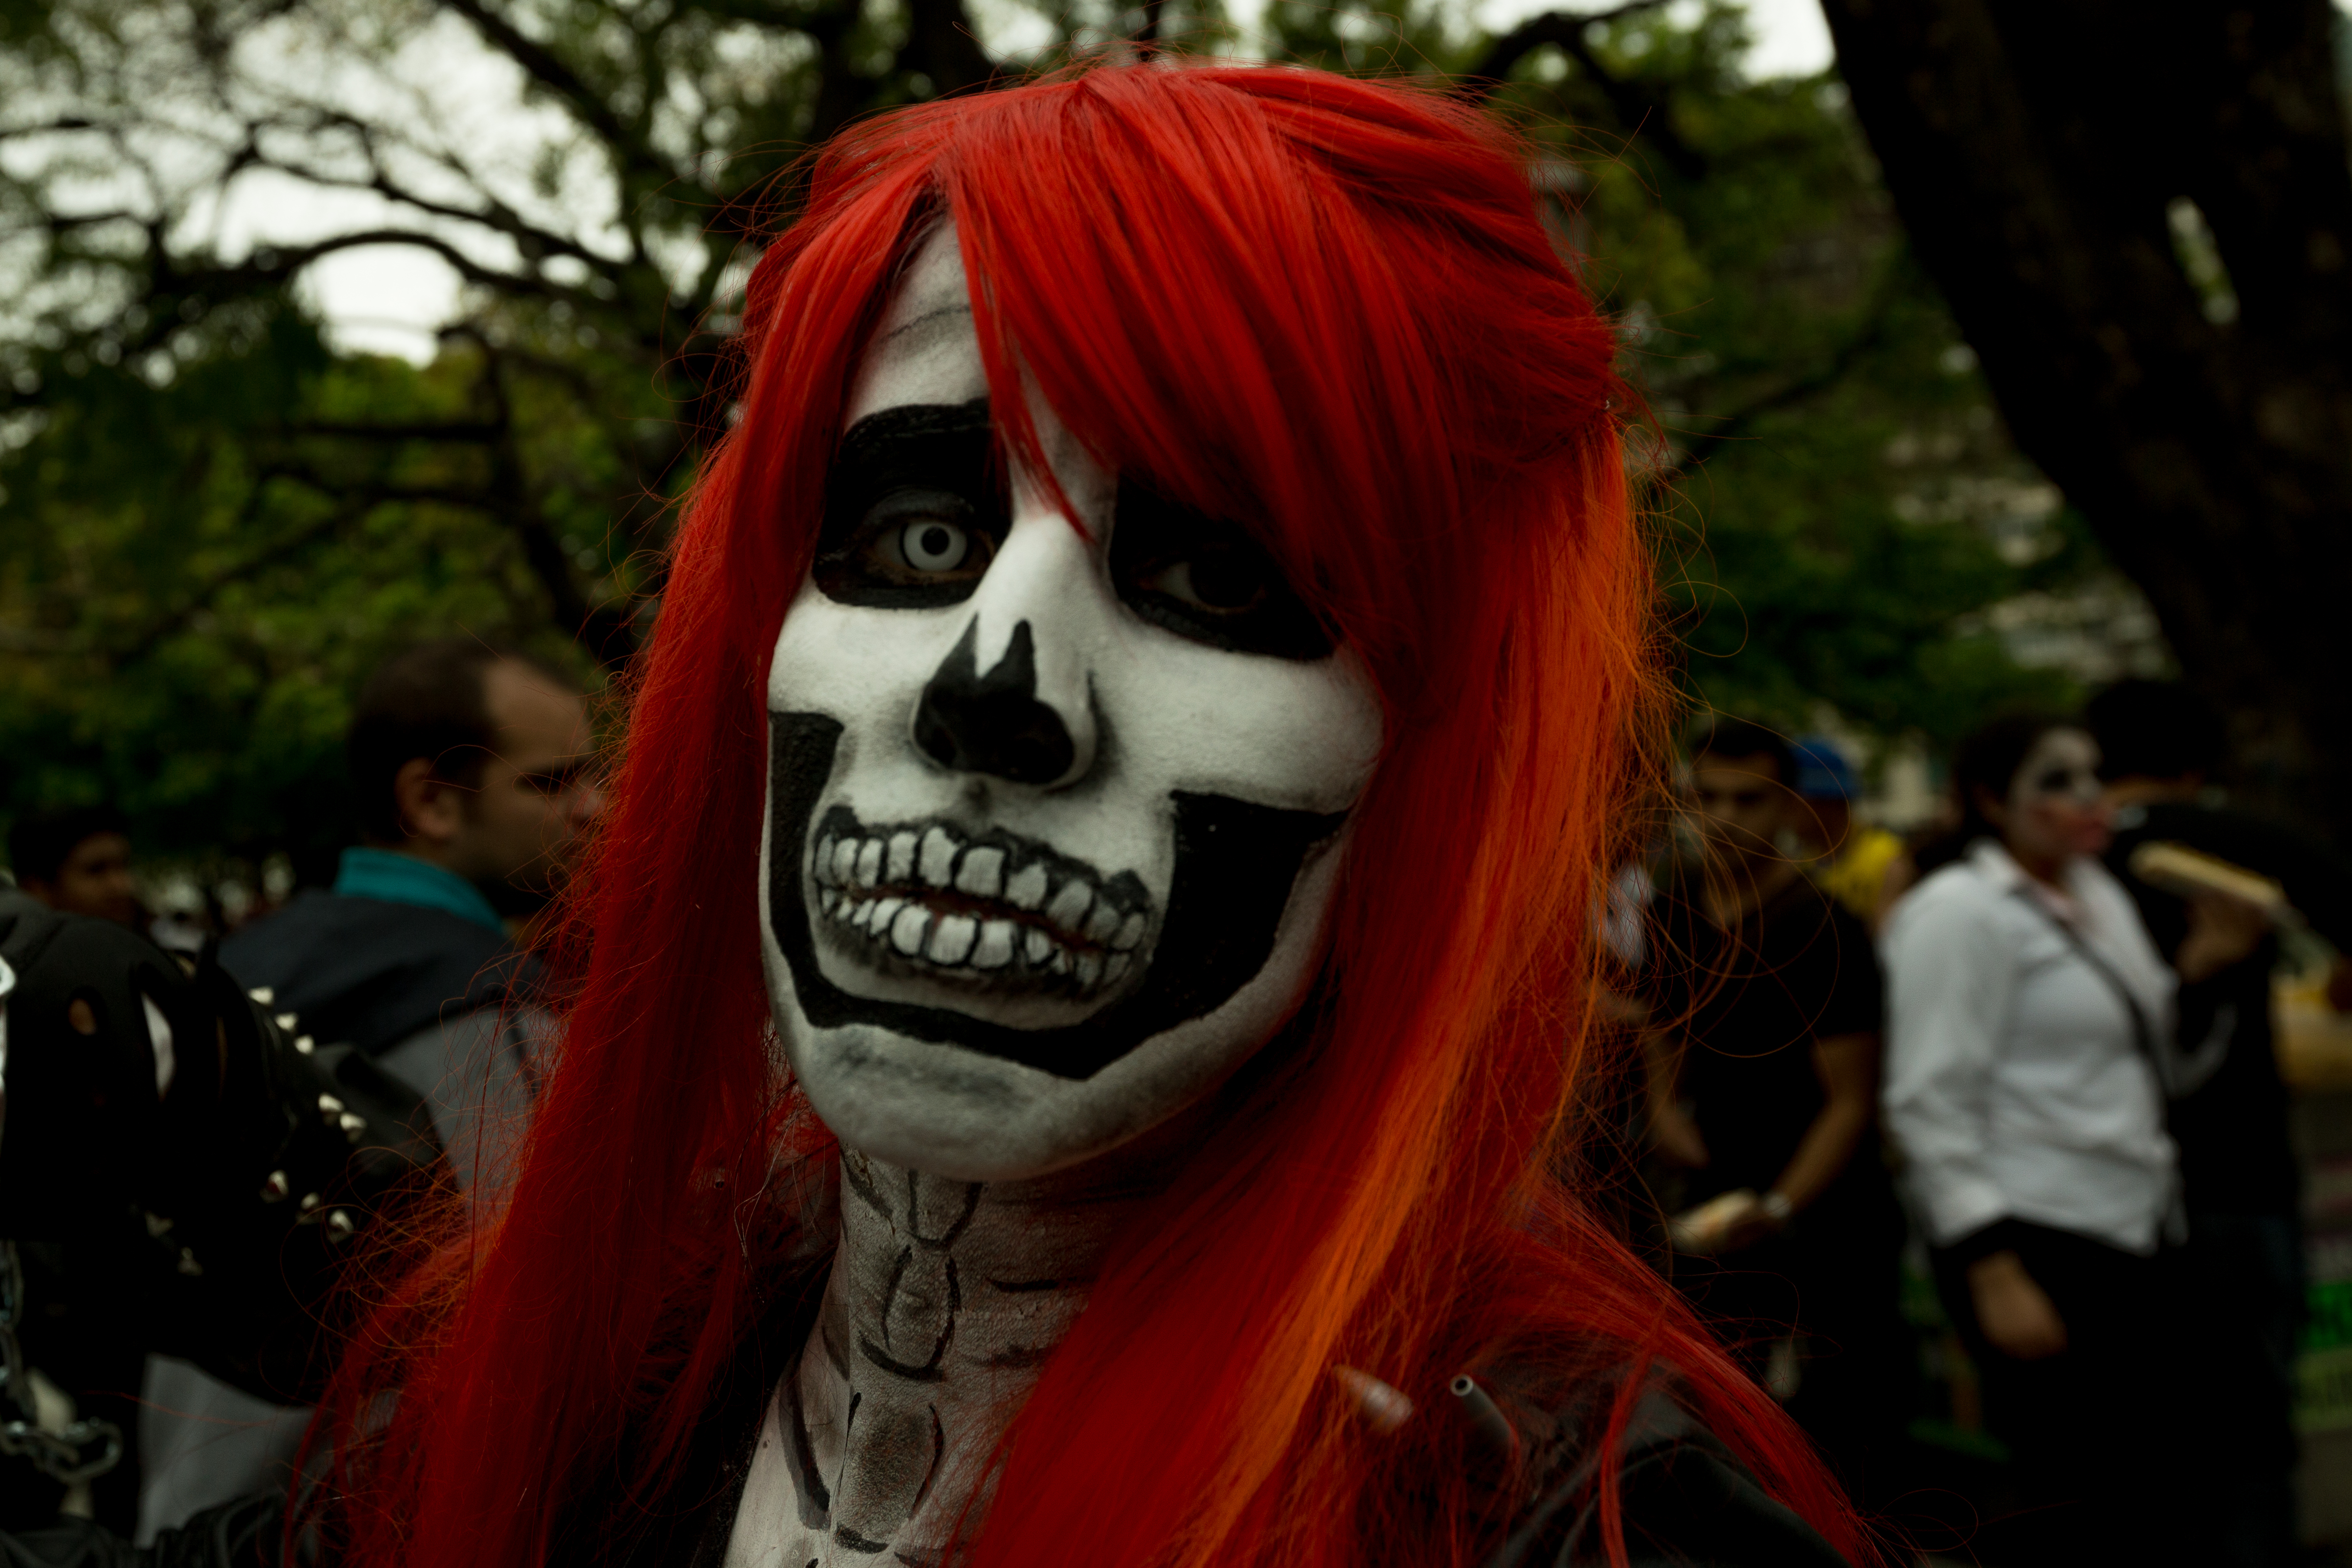
people, photo, red, carnival, color, canon, clothing, festival, zombie, canon6d, portraits, argentina, streetphoto, costume, anime, masque, zombiewalk, rodrigoparedes, buenosaires, ar, canon1635, zombiewalkbuenosaires, fictional character